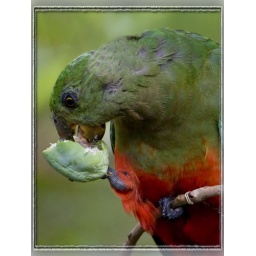
This female stopped by my backyard and proceeded to feast on tree seeds. She was completely oblivious of me.